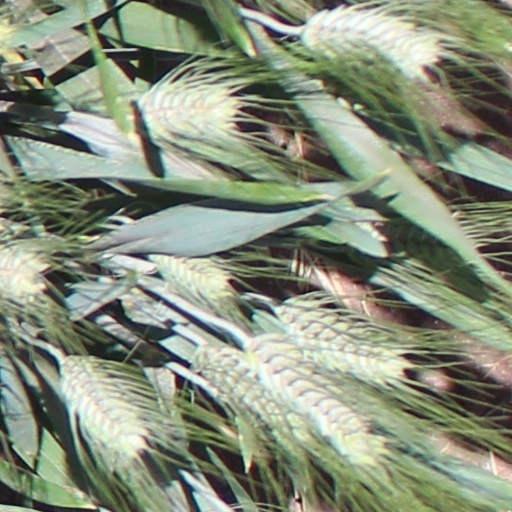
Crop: wheat